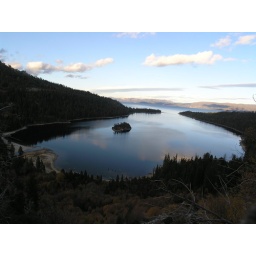
great clouds and reflections as the sun set over lake tahoe from the emerald bay road